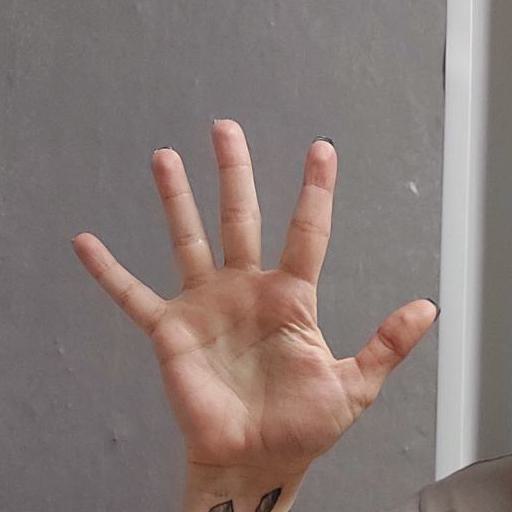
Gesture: palm